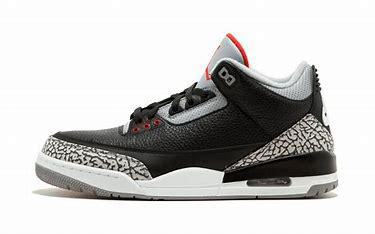
Brand: Nike
Model: Air 3